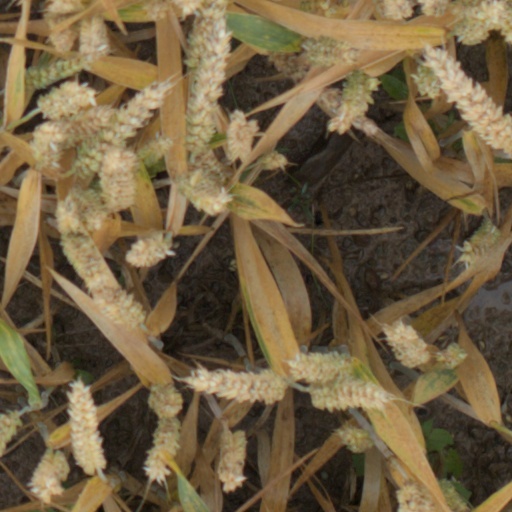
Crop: wheat